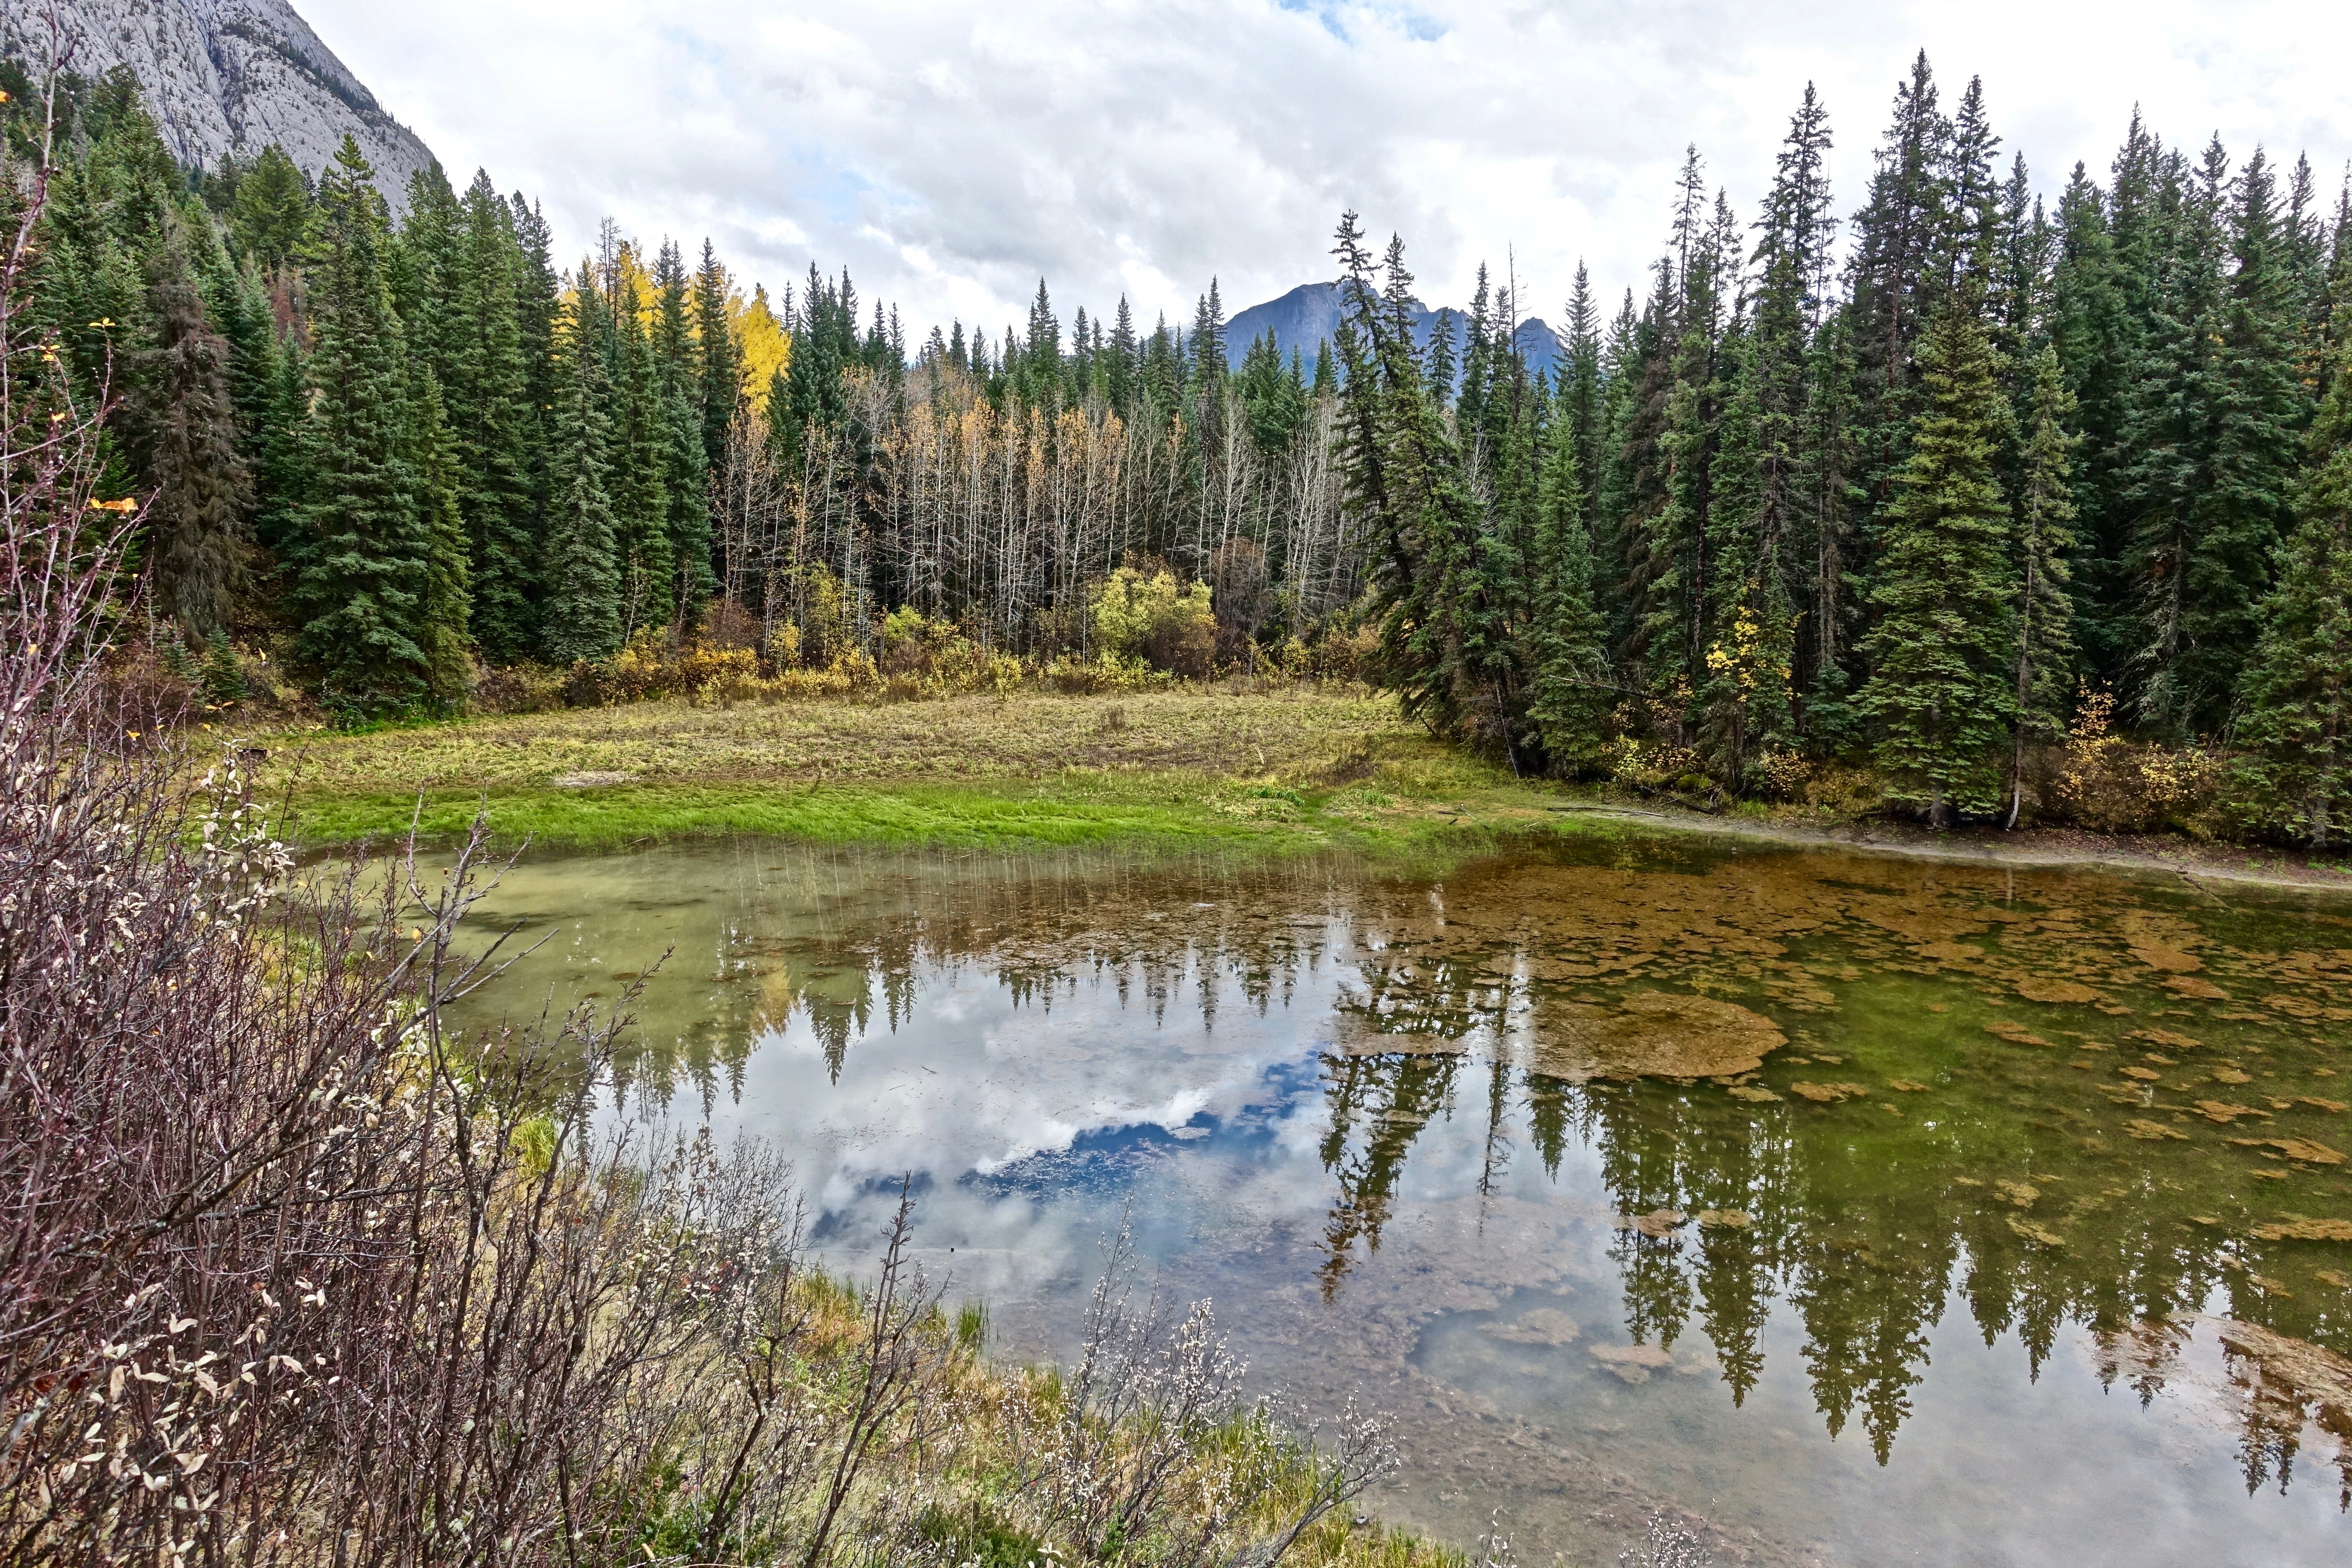
landscape, tree, water, nature, forest, creek, wilderness, mountain, sky, meadow, lake, river, pond, stream, reflection, tranquil, scenic, peaceful, kettle, national park, bank, wetland, bog, fell, ecosystem, watercourse, tarn, nature reserve, state park, riparian zone, biome, temperate coniferous forest, spruce fir forest, tropical and subtropical coniferous forests, mount scenery, lacustrine plain